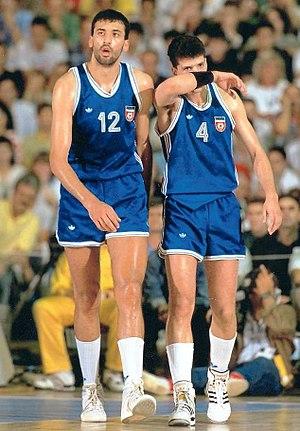
L’équipe de Yougoslavie de basket-ball est la sélection des meilleurs joueurs des États successifs qui ont connu la dénomination officielle de Yougoslavie. Elle a existé jusqu’en 2003.
Dražen Petrović, né le 22 octobre 1964 à Šibenik en Yougoslavie et mort le 7 juin 1993 à Ingolstadt en Allemagne, est un joueur de basket-ball croate ayant remporté quatre Euroscar Award et deux Mr. Europa. Un des meilleurs joueurs de sa génération, il évolue d'abord sur la scène européenne, remportant deux coupes des clubs champions, une Coupe des Coupes et participant à trois finales de Coupe Korać avant de tenter sa chance aux États-Unis en NBA en 1990.
Vlade Divac est un joueur professionnel de basket-ball serbe né le 3 février 1968 à Priboj. Il jouait comme pivot et est également considéré à ce poste comme l'un des meilleurs européens de l'histoire de ce sport.